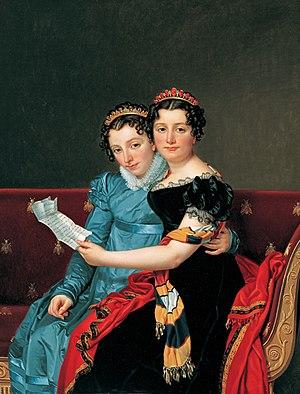
Charles-Lucien Bonaparte est un homme politique et un ornithologue français, né le 24 mai 1803 à Paris et mort le 29 avril 1857 dans cette même ville. Fils de Lucien Bonaparte, il est aussi l'un des neveux de Napoléon Bonaparte.